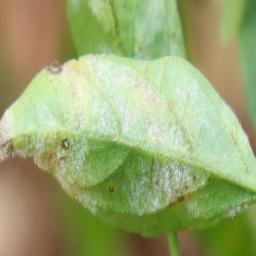
Label: powdery mildew